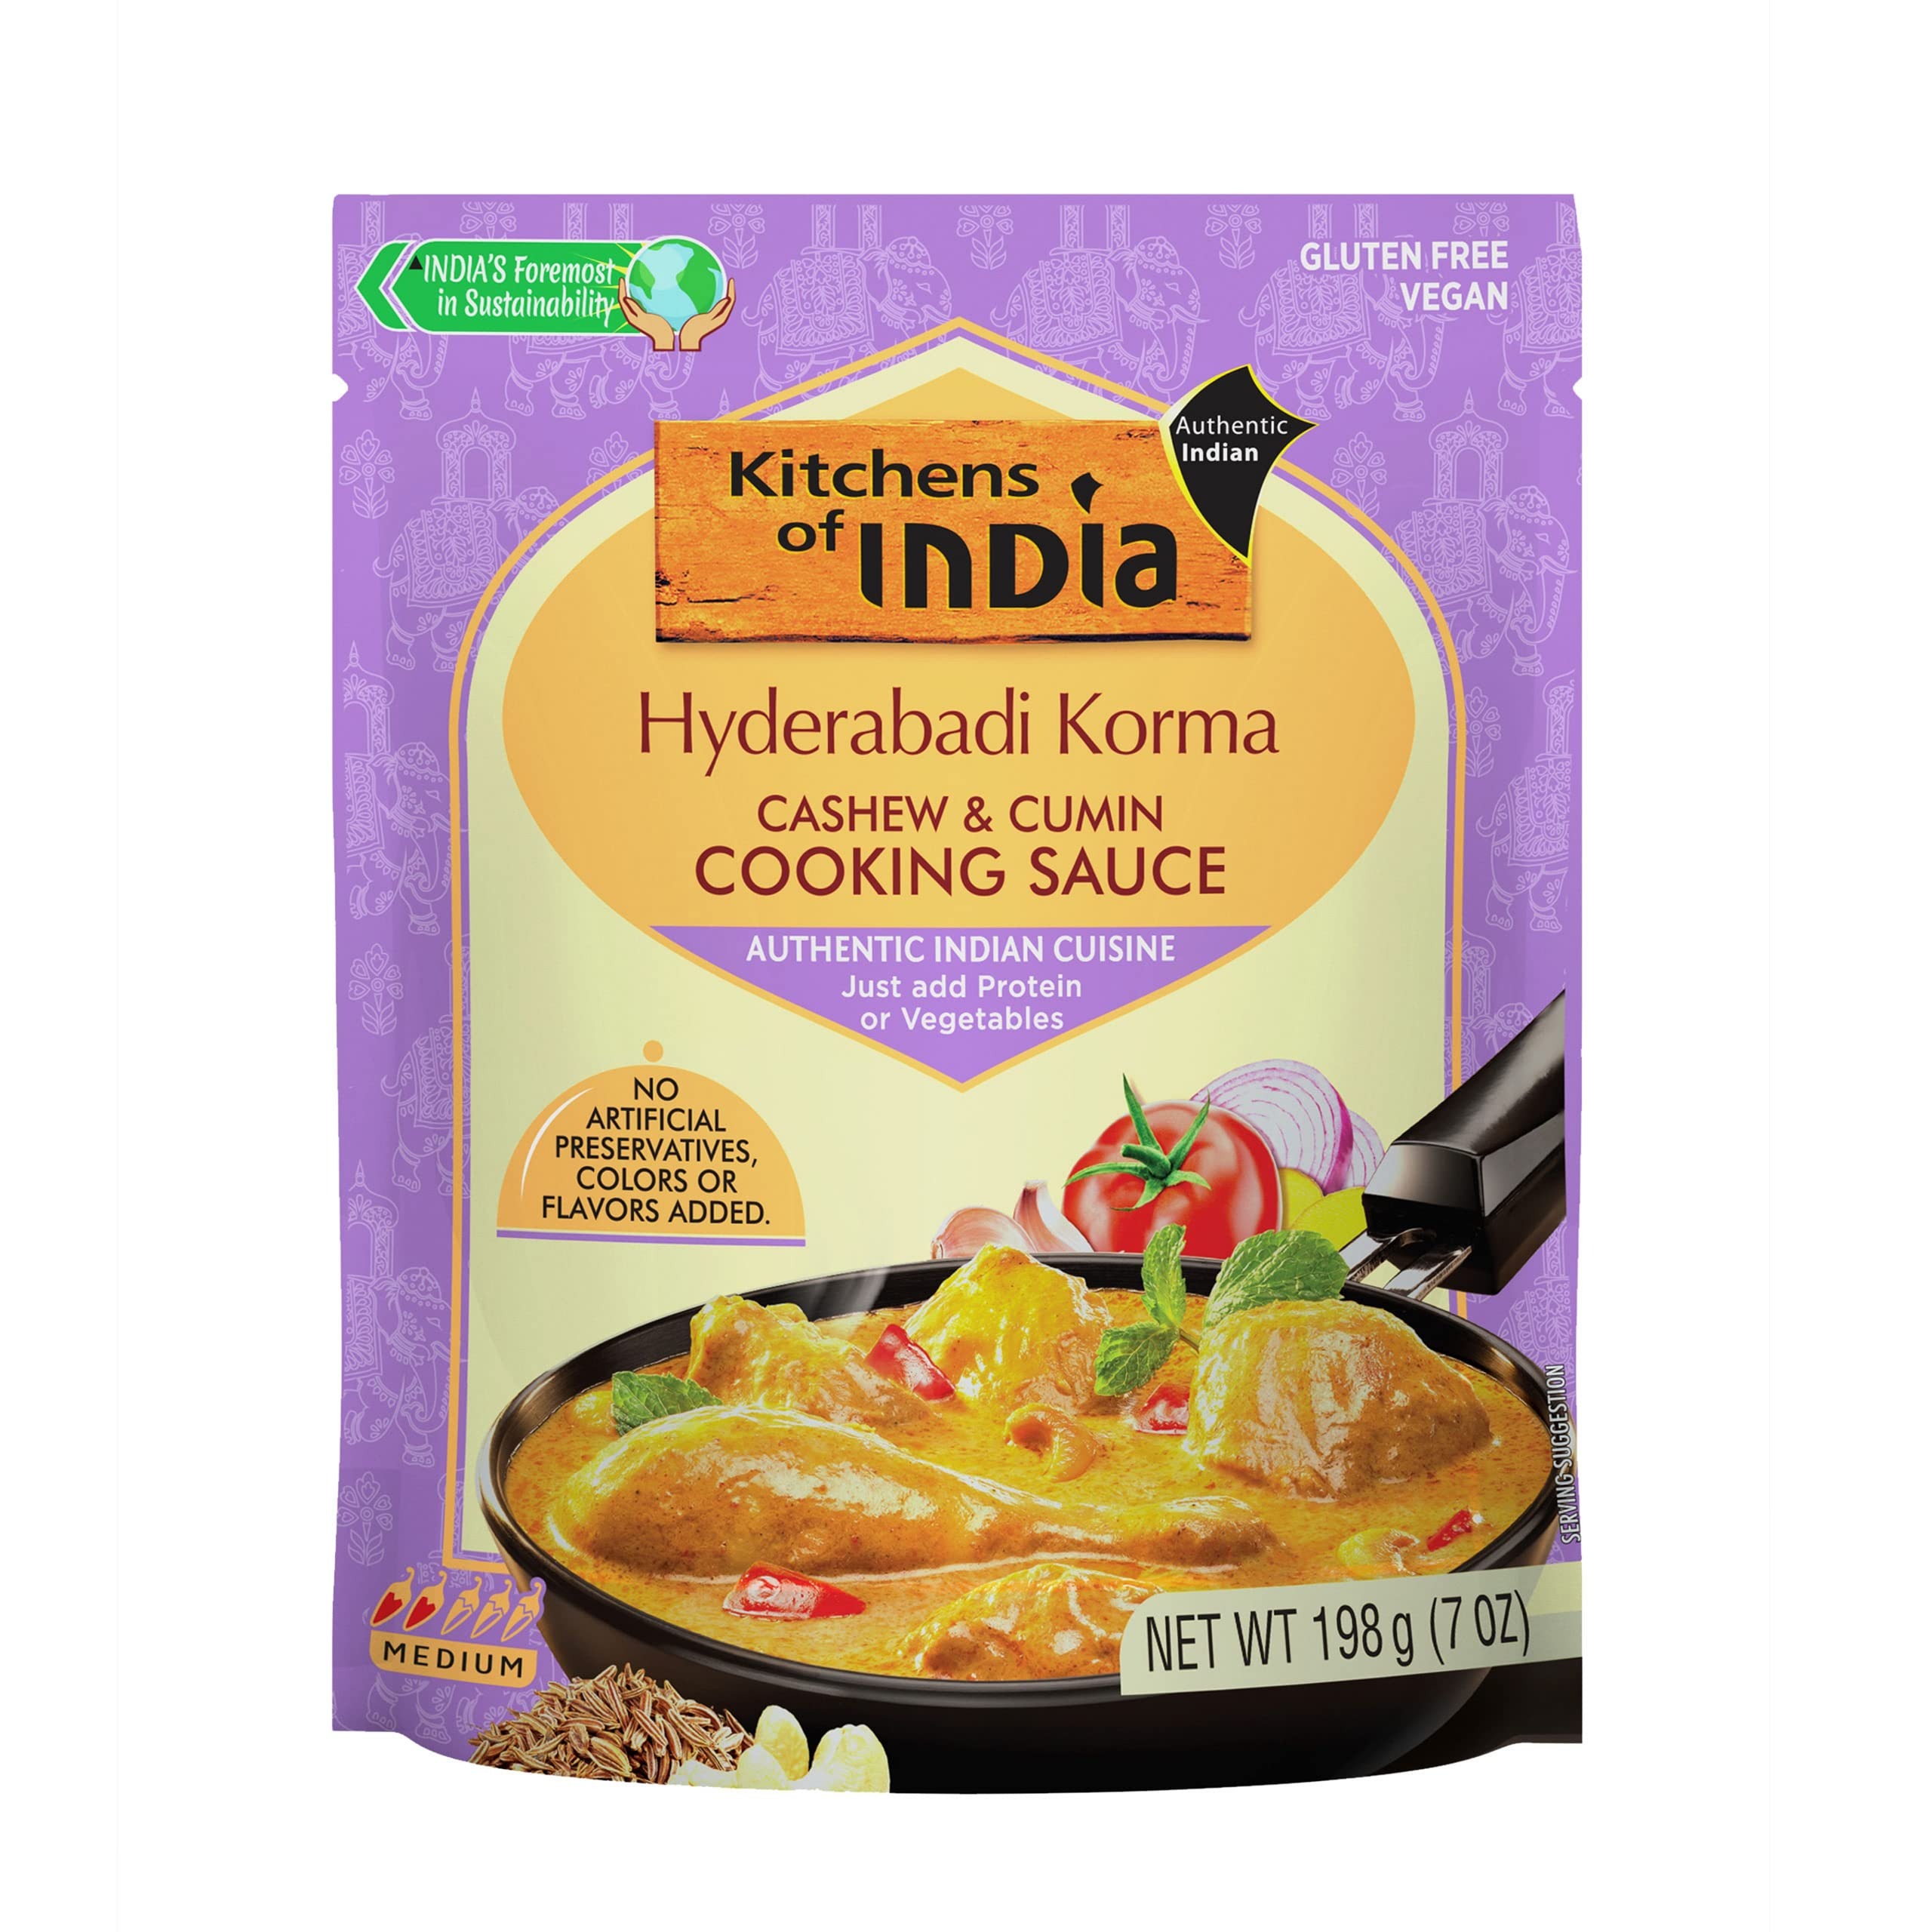
Item Name: Kitchens of India Hyderabadi Korma, Cashew and Cumin Cooking Sauce, Easy to Use Sauce for Authentic Indian Food, Gluten-Free, Vegan, 7.02 Ounces (Pack of 6)
Bullet Point 1: INDIAN COOKING SAUCE: Kitchens of India Hyderabadi Korma cooking sauce is an irresistible blend of mild spices, cumin, and cashews to simmer and create a popular Indian dish – Hyderabadi Korma.
Bullet Point 2: EASY TO USE: Restaurant quality Hyderabadi Korma bursting with flavor can be ready in minutes. Just sauté the protein, add in the Hyderabadi Korma cooking sauce, and let it simmer till cooked.
Bullet Point 3: AUTHENTIC TASTE: Be an expert chef at will, as you whip up a mouth-watering Hyderabadi Korma meal. You can also simmer and serve with any of your favorite proteins, including vegetables for authentic Indian flavors.
Bullet Point 4: GLUTEN-FREE SAUCE: Crafted by a chef for a chef, this sauce satisfies your cravings for a wholesome meal of Indian Food.
Bullet Point 5: ITC MASTER CHEFS: This rich cooking sauce is created by the Master Chefs of award-winning restaurants of ITC hotels, using rich, local, food-safe ingredients and a traditional Indian recipe for an authentic, comfort food experience
Bullet Point 6: NO ARTIFICIAL PRESERVATIVES: Kitchens of India Hyderabadi Korma cooking sauce has no artificial preservatives, colors or flavors added
Bullet Point 7: SUSTAINABLE: ITC is a global leader in sustainability and social responsibility; it has been water, carbon, and solid waste recycling positive for over 15 years and makes products that positively impact the community and the planet.
Product Description: <P>Craving creamy Indian Hyderabadi Korma? You can now enjoy this delicious favorite with authentic flavors now in the comfort of your home. Kitchens of India Hyderabadi Korma cooking sauce, crafted by the Master Chefs of ITC Hotels helps you create this popular Indian dish in a simmer and serve convenient format. It transports the delicious, luxurious flavors of the original from the Royal kitchens of Hyderabad to your kitchen within minutes!</P> <P>Kitchens of India Hyderabadi Korma cooking sauce is made using the authentic Indian recipe rooted in tradition. It's a rich blend of mild spices, cumin, and cashews. Sauté your favorite protein, add the curry sauce, & let it simmer till your protein is cooked. Kitchens of India's creamy Hyderabadi Korma is the perfect choice as a quick and comforting dinner or a lavish indulgence at home. </P> <P>It is your choice of Korma with meat or vegetables at its best! It is a must-have on your grocery list & in your pantry. Pair it with Indian flatbreads or rice to enjoy!</P>
Value: 42.0
Unit: Ounce

Price: 22.98